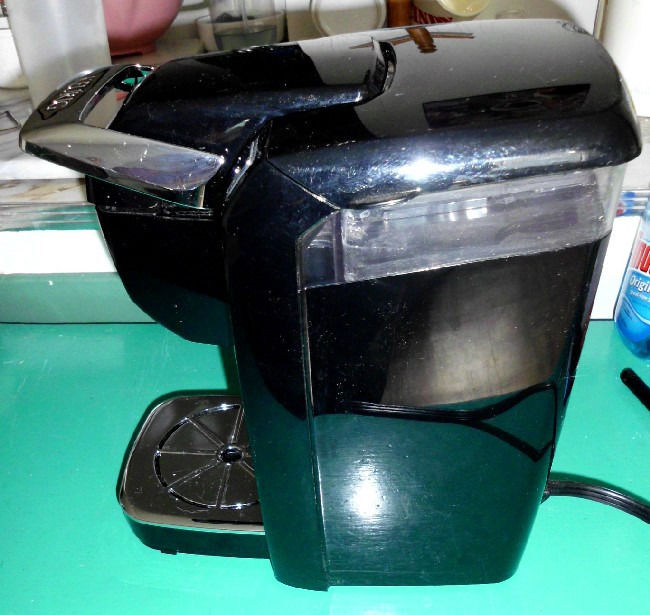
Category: coffee maker